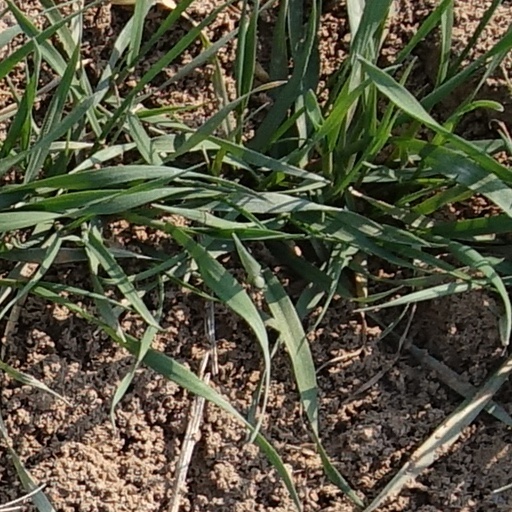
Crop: wheat